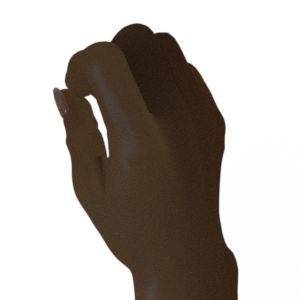
Label: rock